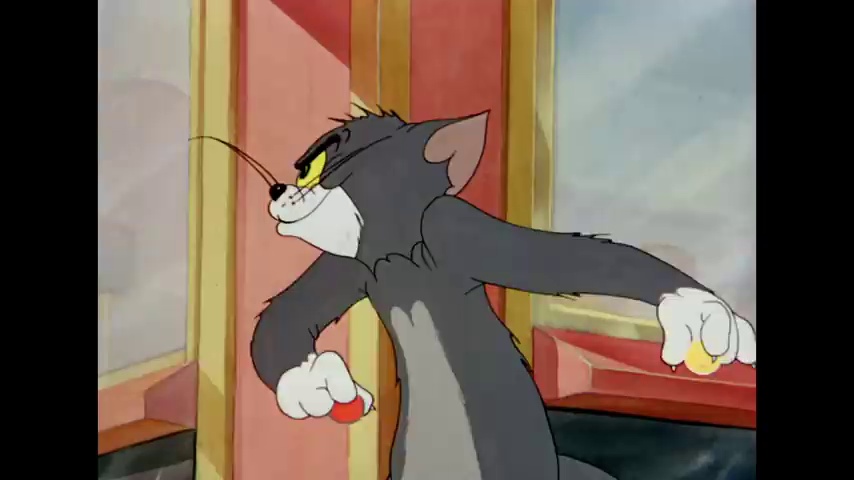
Portrait style: Cartoon Portrait